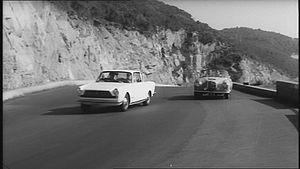
100 films italiens à sauver est une initiative qui a pour finalité de mettre en avant 100 pellicules de films qui ont contribué au changement de la mémoire collective de l'Italie entre 1942 et 1978.
La Lancia Aurelia est une automobile du constructeur automobile italien Lancia. Modèle haut de gamme, devenu automobile de collection mythique, construit entre 1950 et 1958 en plusieurs versions avec le premier moteur V6 de série du monde, elle remporte avec un succès dominant de nombreuses courses et rallyes. Sa version Formule 1 Lancia D50, est championne du monde de Formule 1 1956 avec la Scuderia Ferrari et Juan Manuel Fangio. Son nom est inspiré de la Via Aurelia, voie romaine entre Rome et la Côte d'Azur en France
Le Fanfaron est un film italien de Dino Risi sorti en 1962. Ce film constitue l'une des fresques les plus représentatives de l'Italie du bien-être et du miracle économique du début des années 1960. Il est considéré comme un chef-d'œuvre de Dino Risi, de la comédie à l'italienne, et plus généralement comme un film culte du cinéma italien.